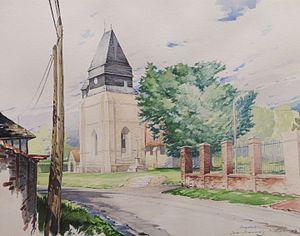
L'église fortifiée de Crestot, village du plateau du Neubourg, dans l'Eure (27), Normandie, France. Aquarelle du dessinateur-écrivain Jean-François Miniac (1963-), réalisée en août 2003.
Crestot est une commune française située dans le département de l'Eure en région Normandie.